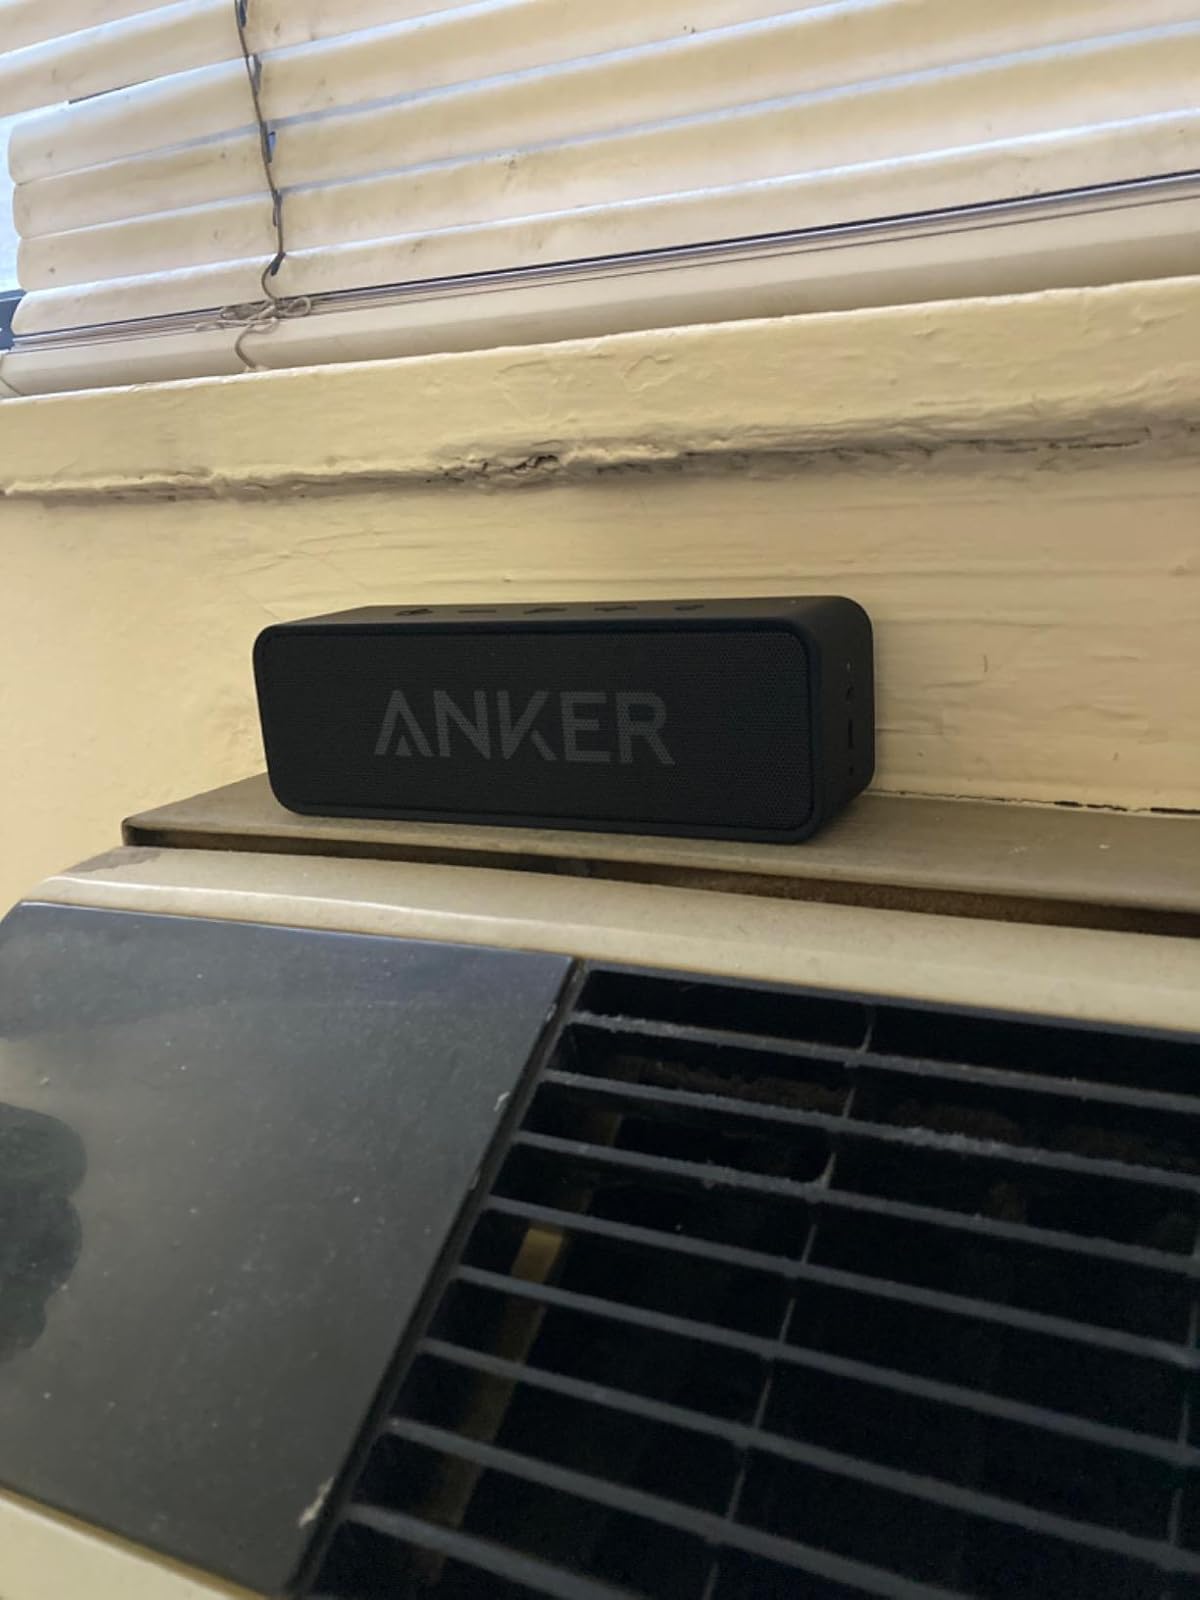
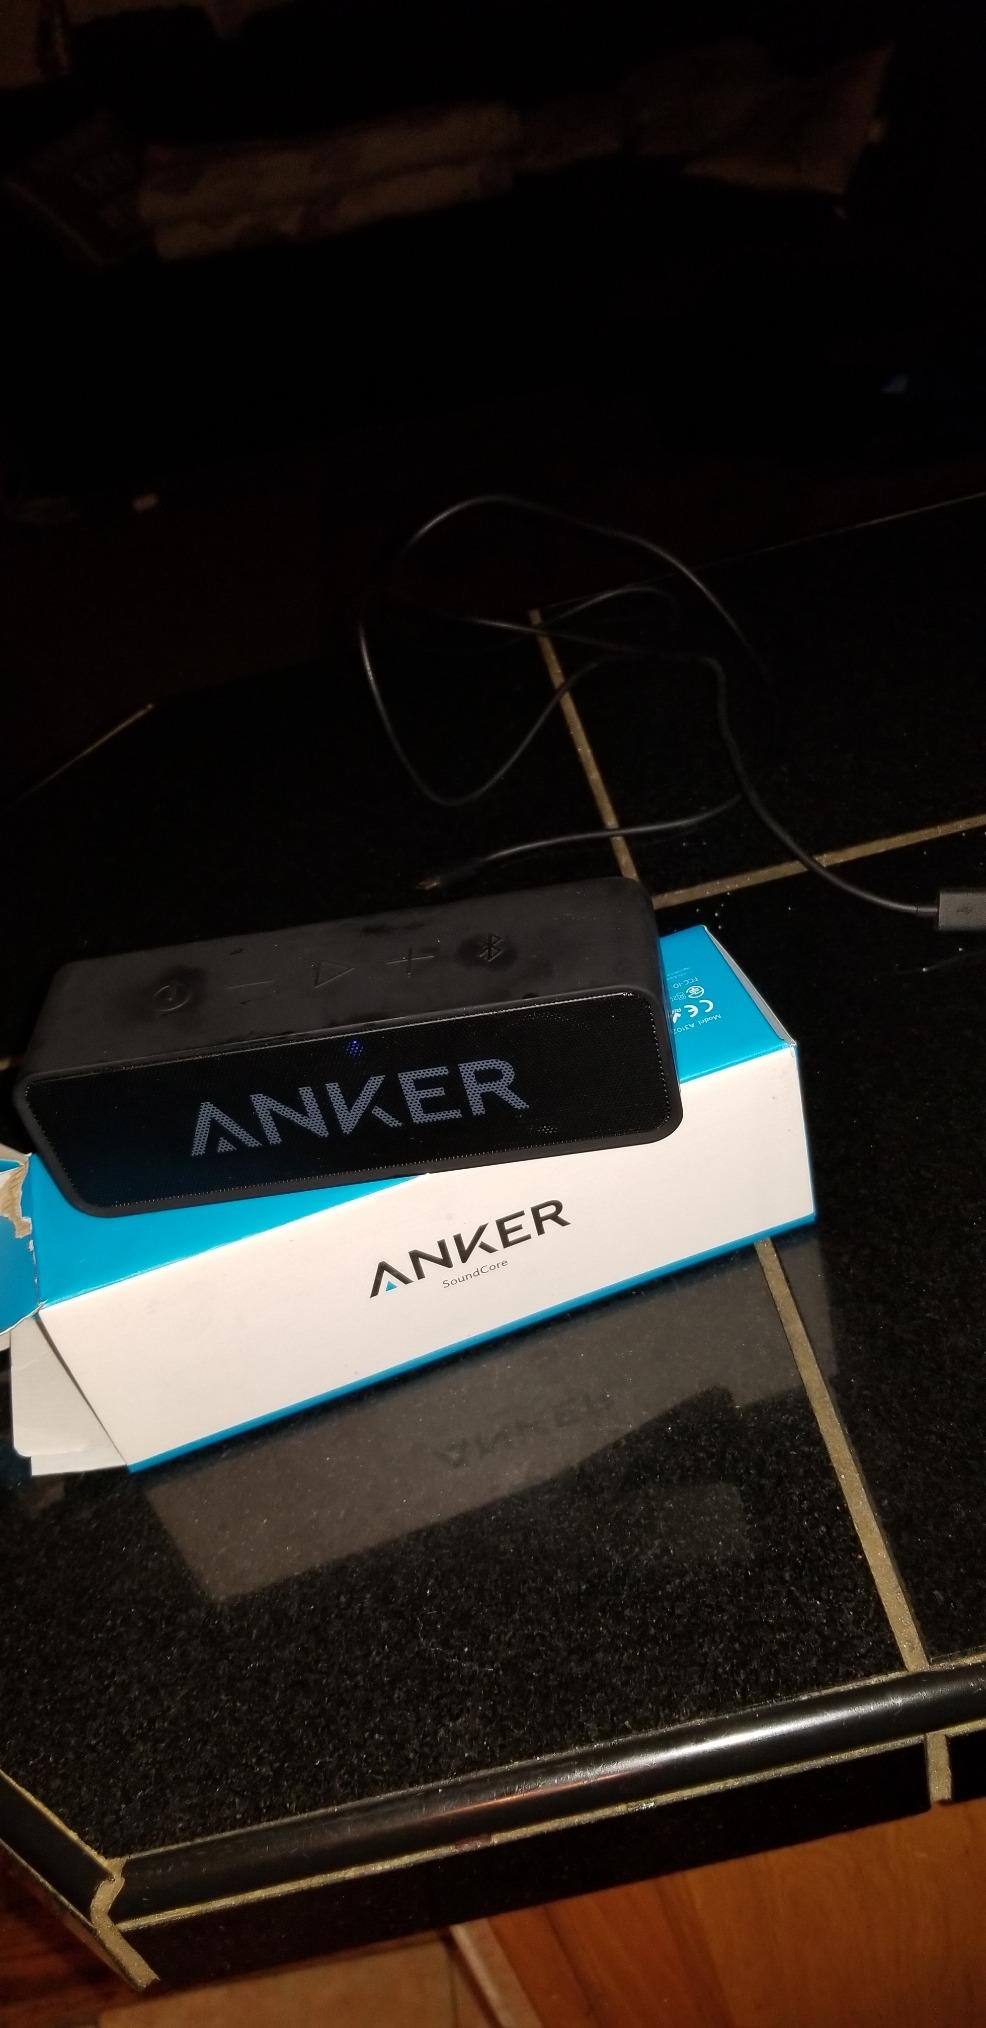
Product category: speaker
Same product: yes